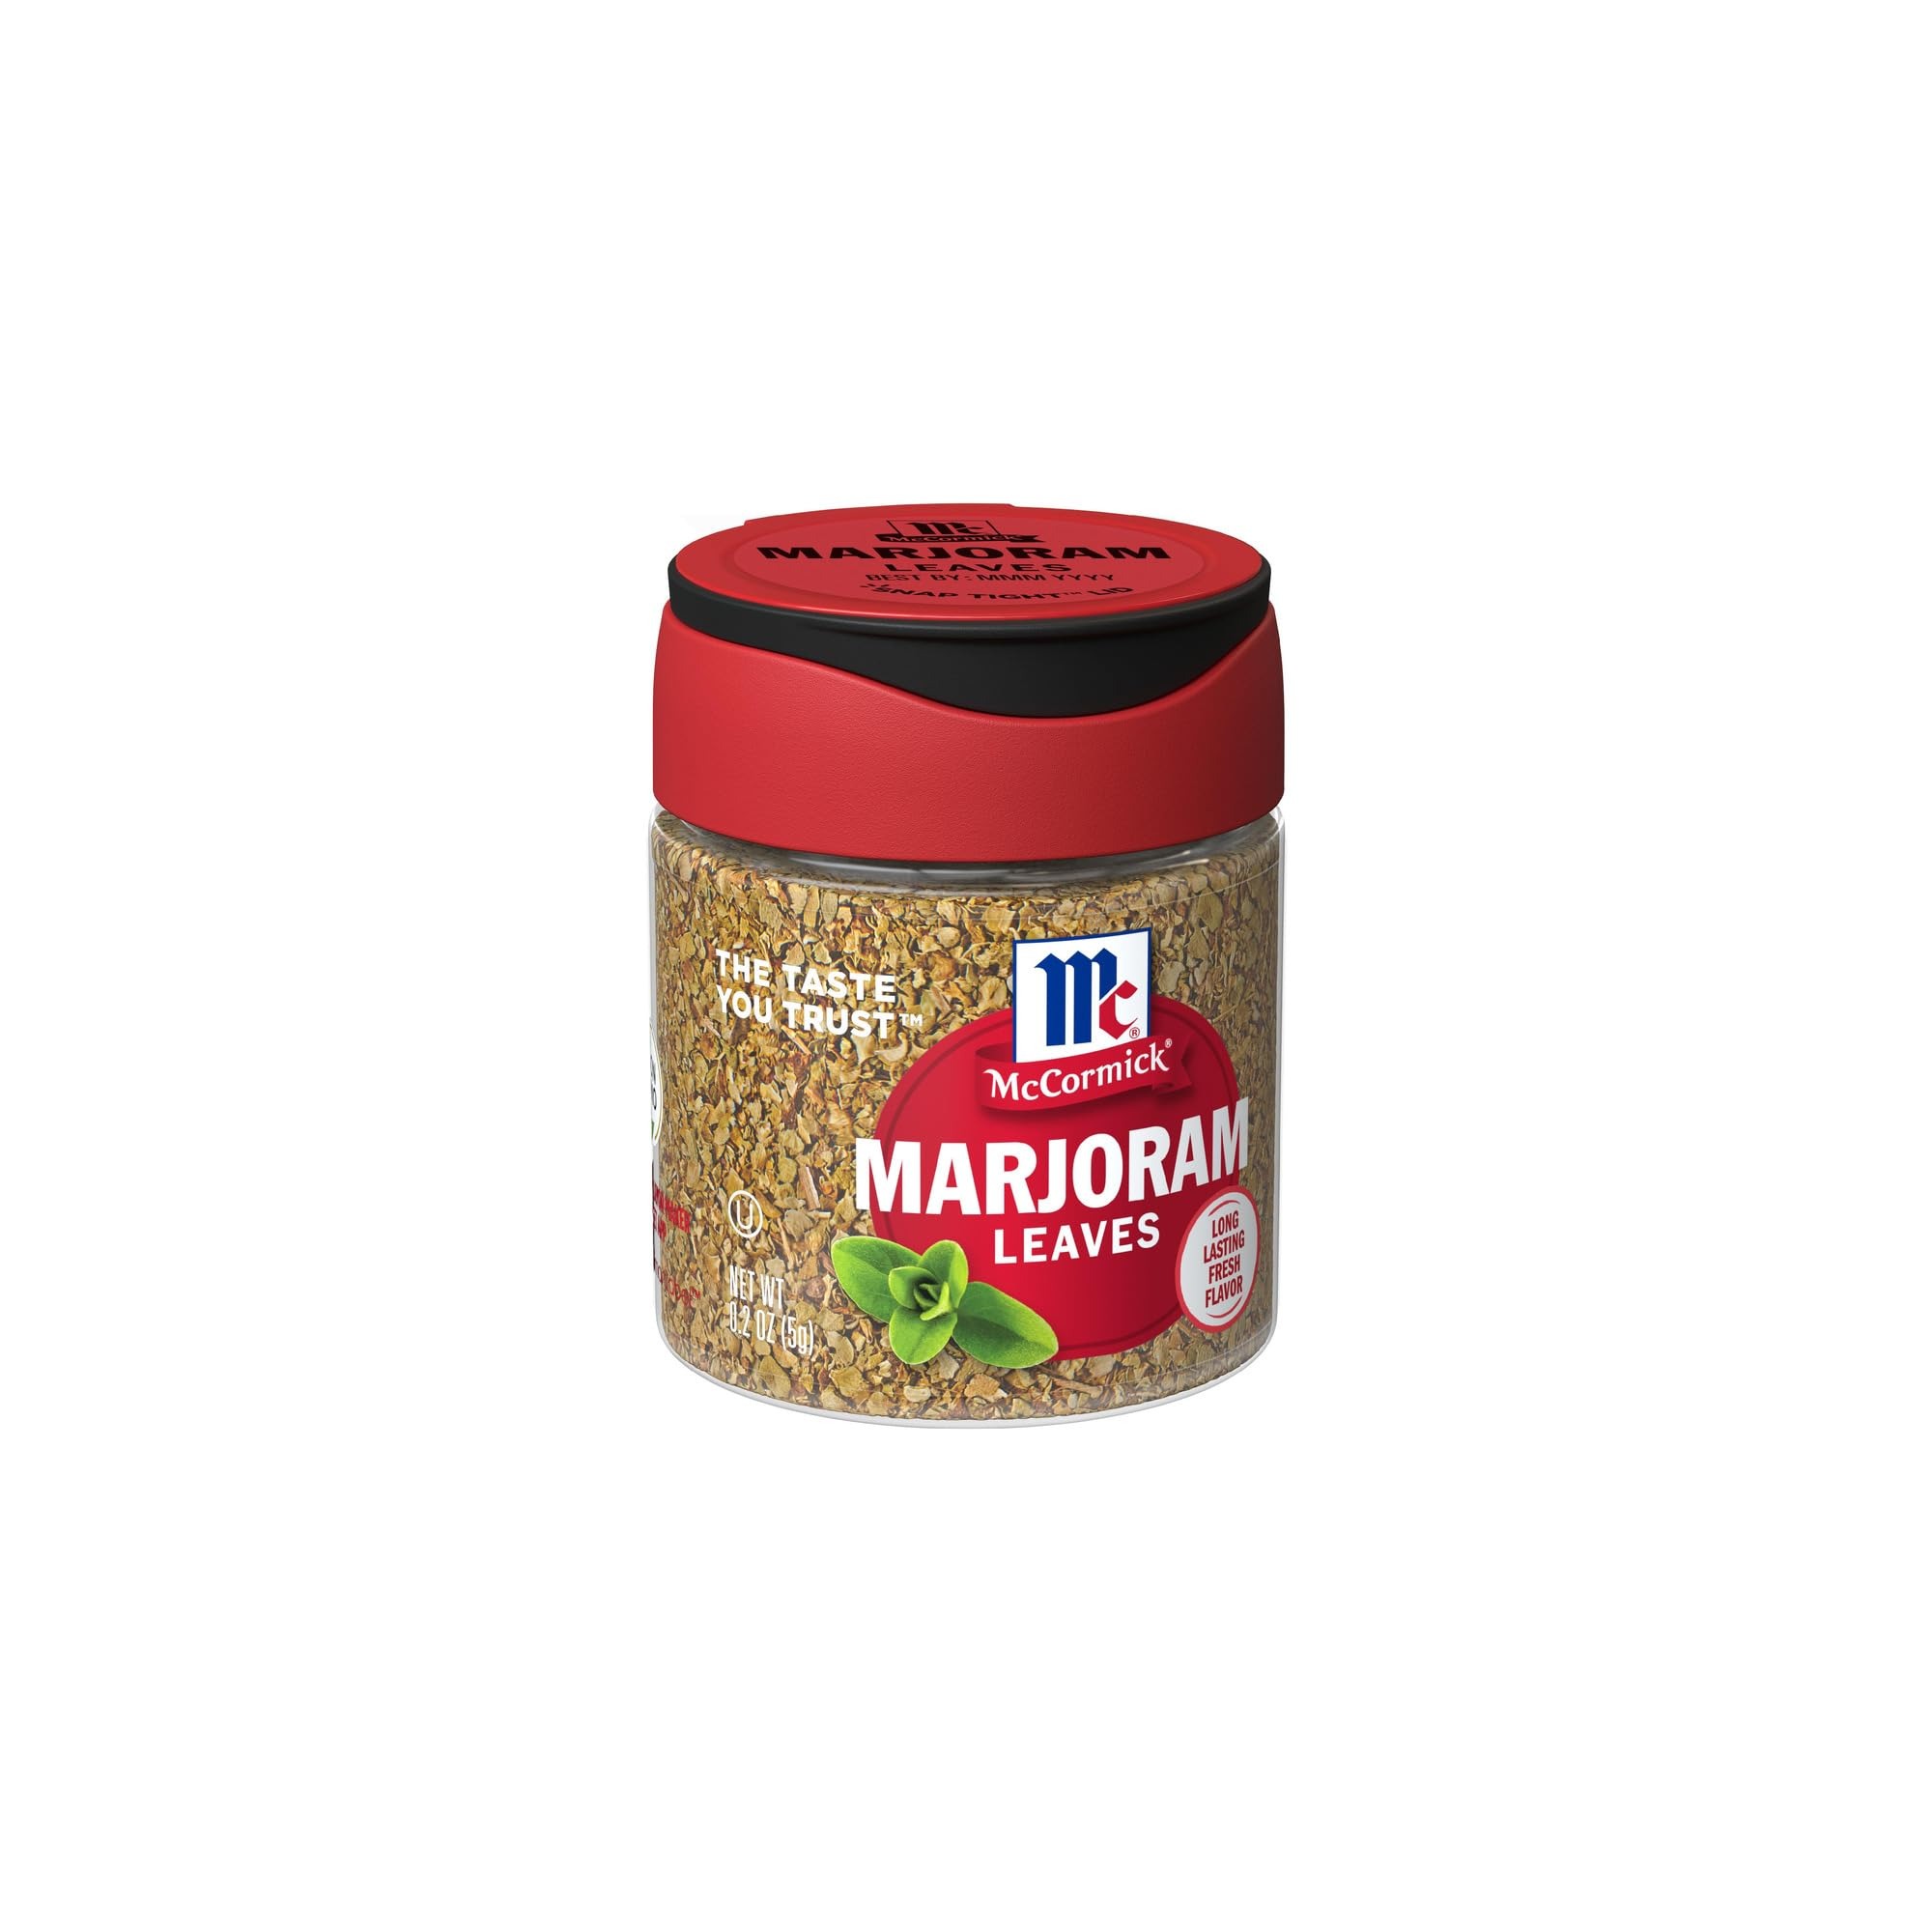
Item Name: McCormick Leaves, Pack - 6 (Marjoram Leaves)
Bullet Point 1: McCormick Marjoram Leaves are always from whole Egyptian marjoram leaves
Bullet Point 2: A relative of oregano, but with a sweeter, more delicate flavor
Bullet Point 3: Adds savory, sweet herb flavor to many Italian dishes
Bullet Point 4: In Greek cooking, marjoram seasons lamb, seafood and salads
Bullet Point 5: Add to a dried bouquet garni to flavor soups and robust beef stews
Product Description: McCormick Premium Marjoram Leaves come from the dried leaves of Majorana hortensis Moench. Marjoram's round, light green to light gray-green leaves possess a pleasant aromatic odor and have a warm, slightly bitter taste. A milder member of the oregano family, marjoram is great for seasoning pasta sauce, salad dressing and barbecue sauce. Use it to elevate the taste of veggies like zucchini, tomatoes or peas. Or mix with unseasoned bread cubes for stuffing poultry, beef or pork. 0.2 Oz. (Pack of 6)
Value: 1.2
Unit: Ounce

Price: 38.575